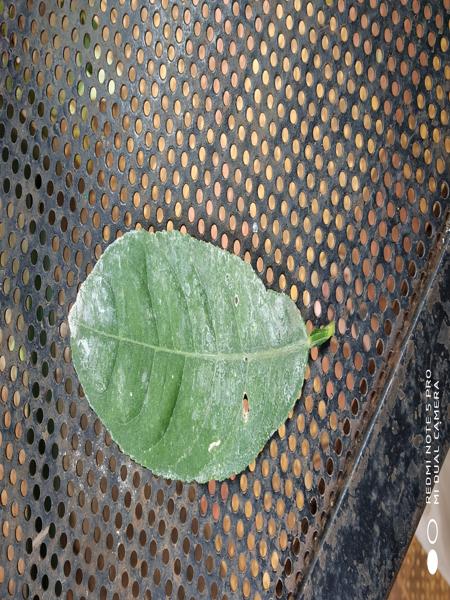
Plant: Badipala